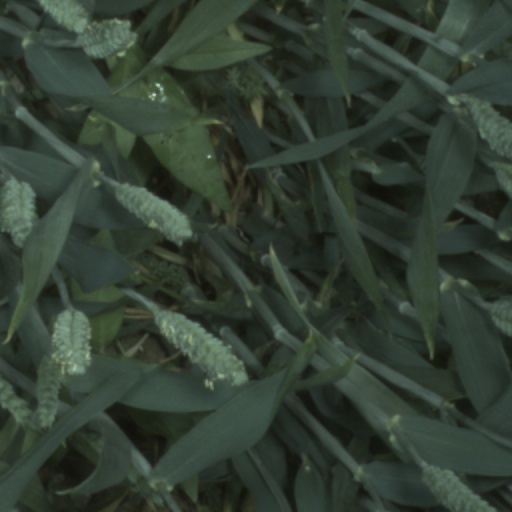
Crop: wheat